Dösener See

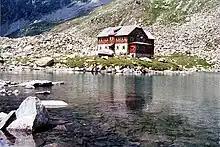
"Arthur-von-Schmid-Haus"

The lake is situated at 2270 metres above the Adriatic (7,450 ft) in the Ankogel Group of the High Tauern range, part of the Central Eastern Alps. It marks the head of the narrow Dösen Valley, stretching about up from Mallnitz in the west. With a surface area of , it is the largest cirque lake of the national park area.